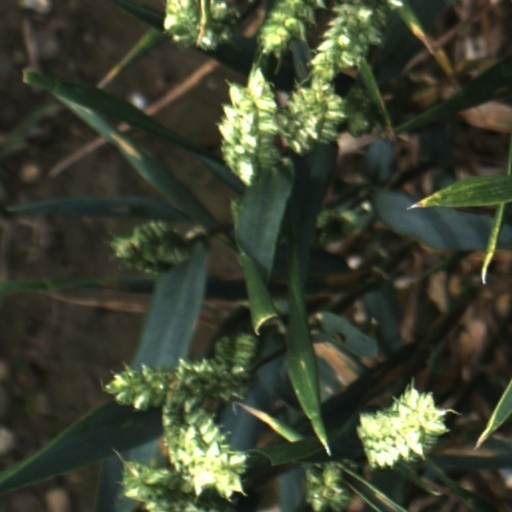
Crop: wheat